Ogden Central station

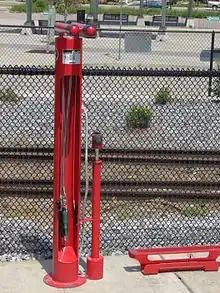
Bicycle repair stand at Ogden Central Station, June 2015

UTA and the Wasatch Front Regional Council (WFRC) have outlined a number of plans that directly or indirectly involve the Ogden Intermodal Transit Center. Among these projects are the following: